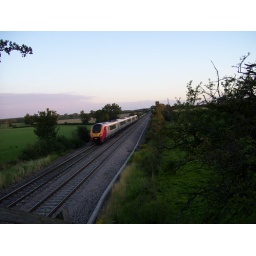
A virgin train rumbling under a bridge we were near to.